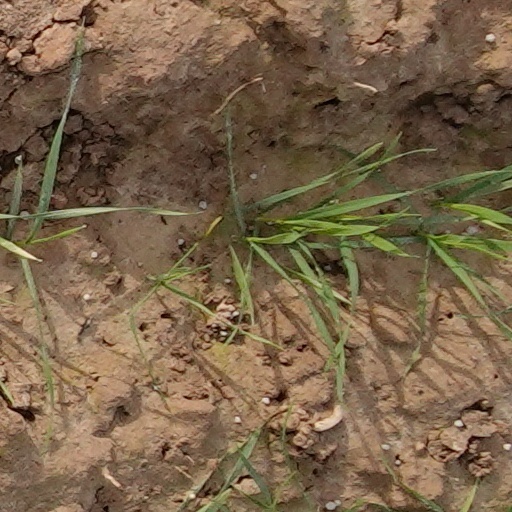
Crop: wheat